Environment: real
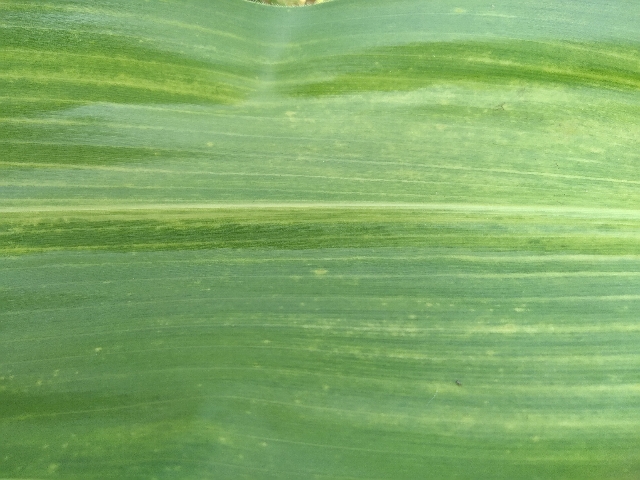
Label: lethal_necrosis